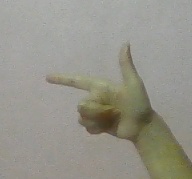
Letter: yaa